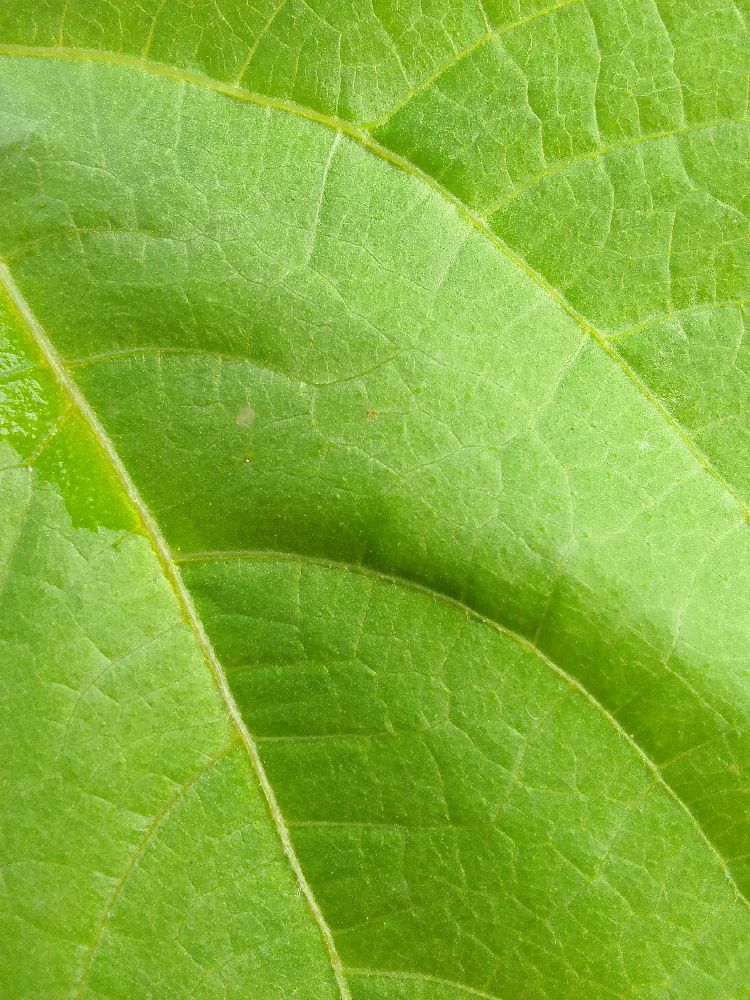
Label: healthy